Friends of the British Library

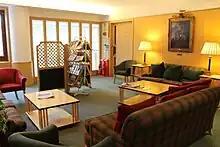
Interior of former Friends Room at the British Library

The Friends of the British Library is a registered charitable organisation in the UK with close links to the British Library. It provides funding in the form of grants to the British Library in order to allow the Library to acquire new items and collections, procure new equipment and facilities, and produce exhibitions.